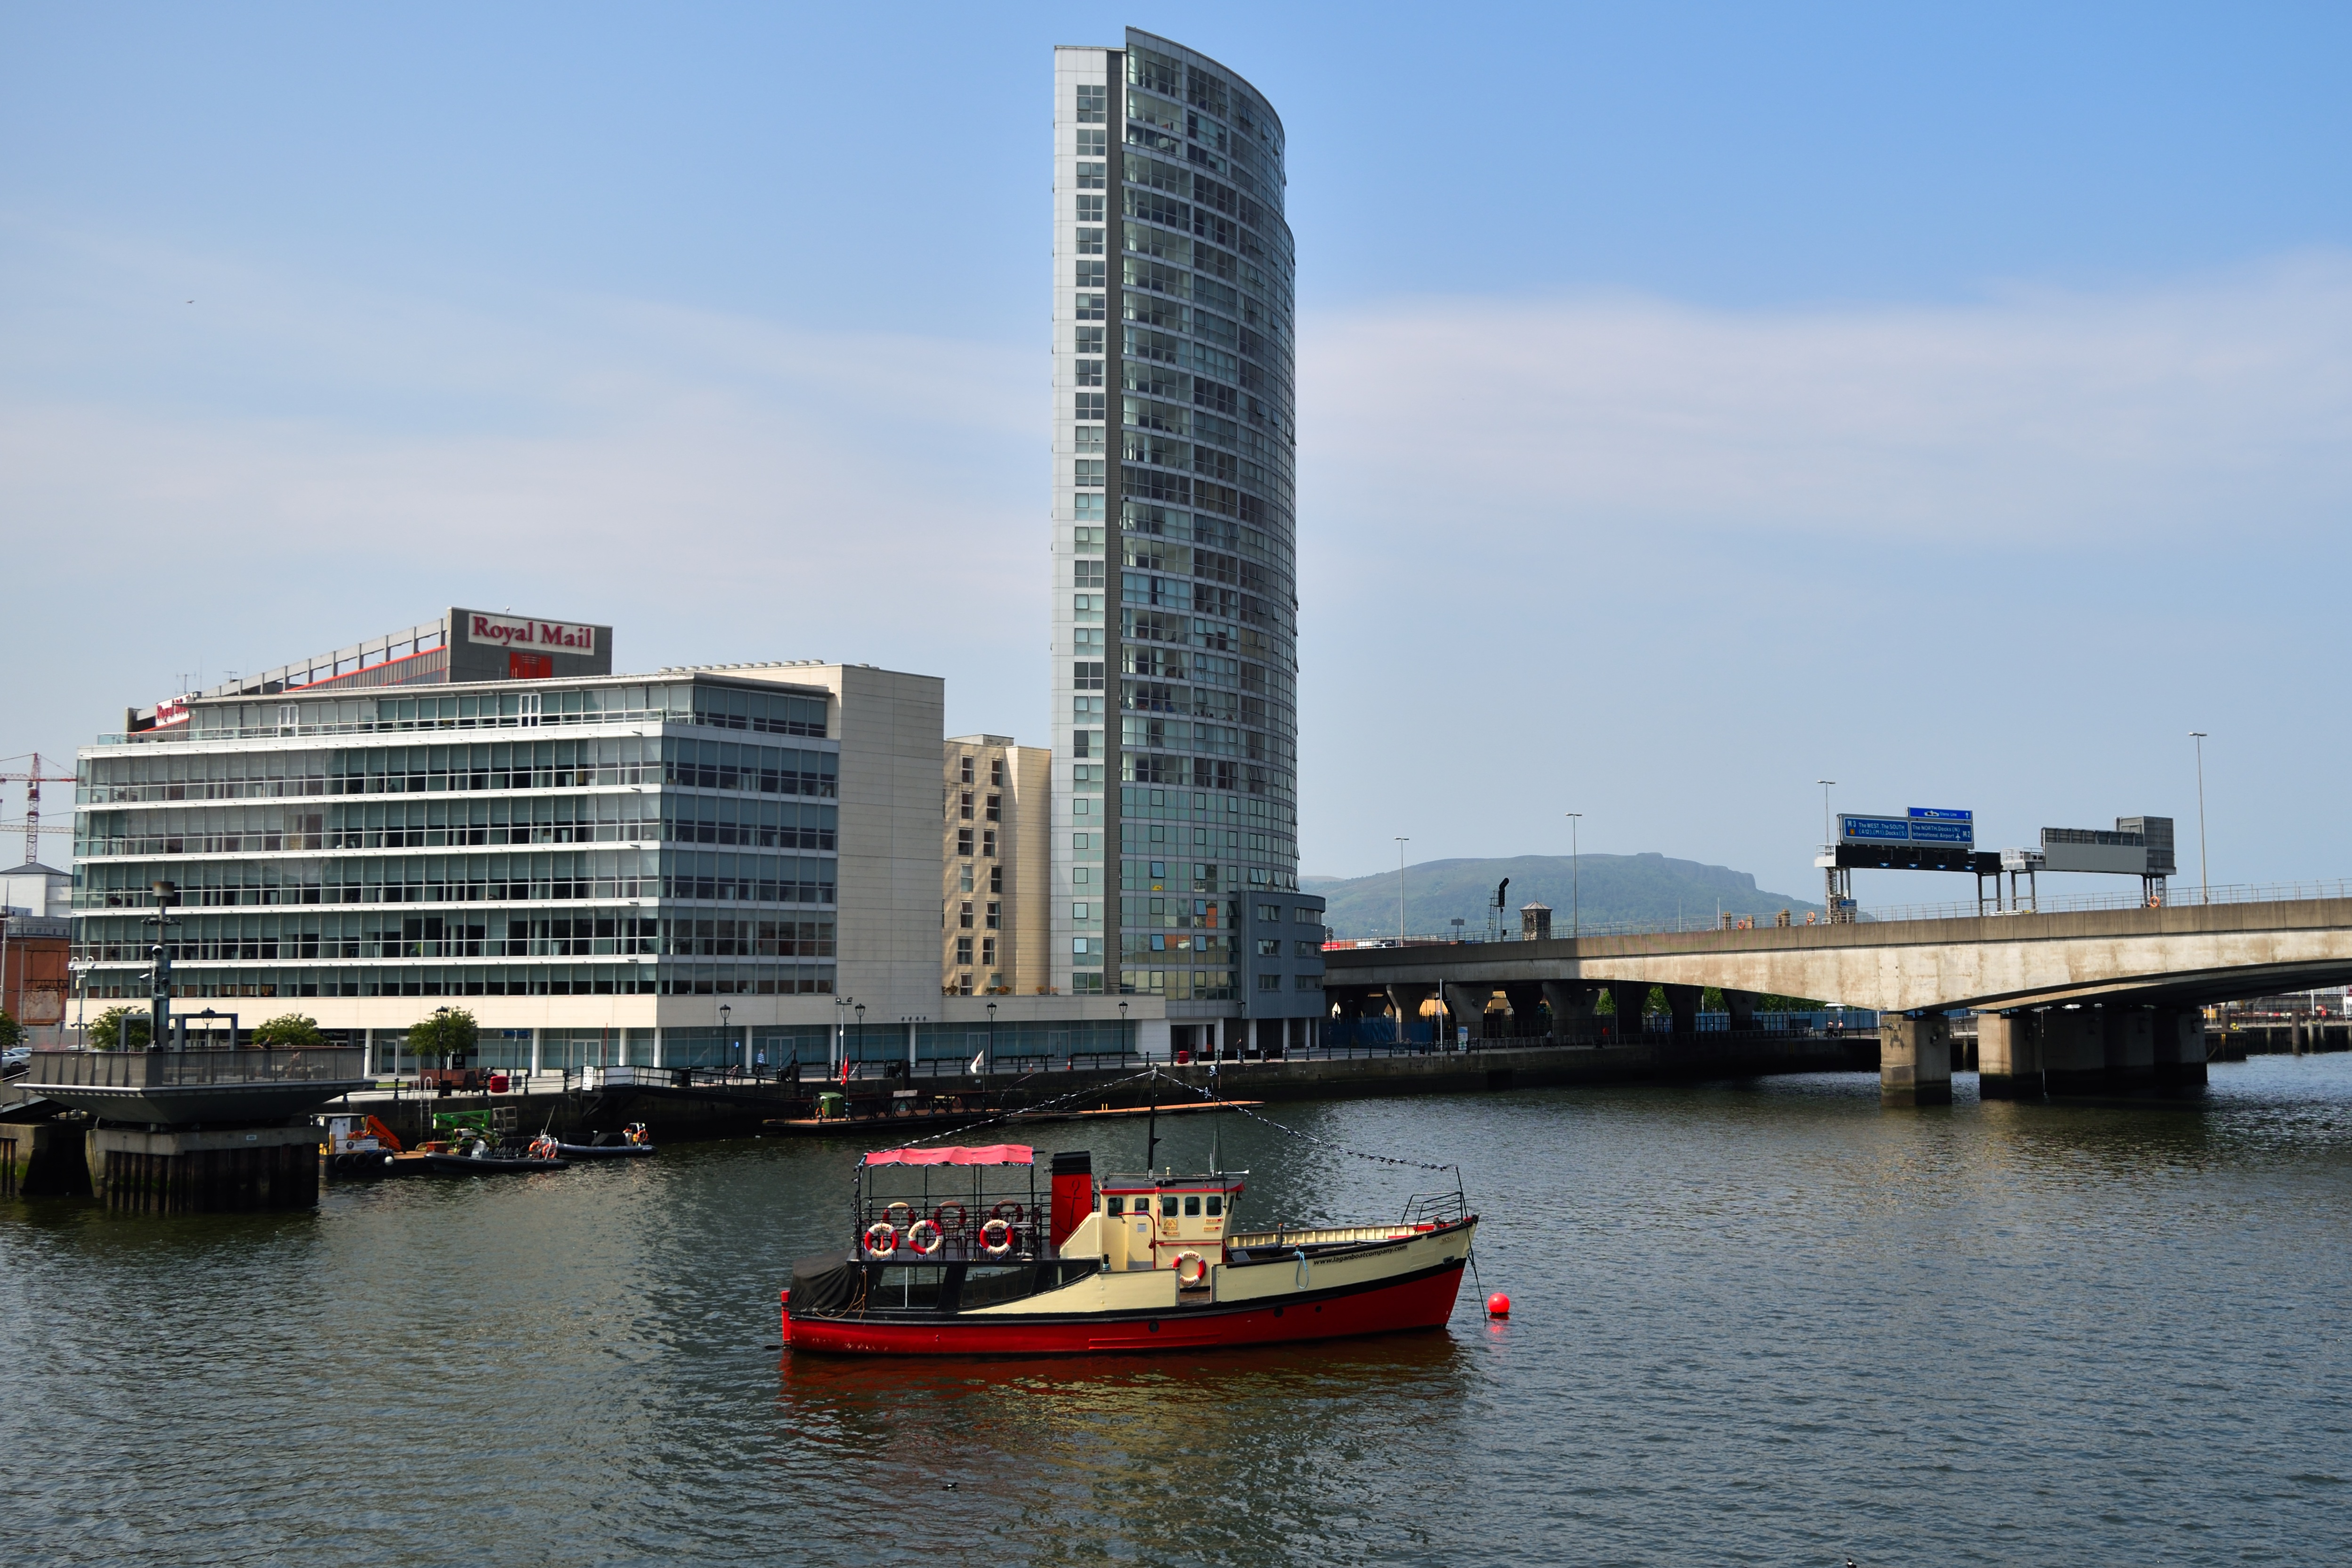
sea, dock, architecture, boat, skyline, city, skyscraper, river, cityscape, downtown, transport, reflection, vehicle, bay, harbor, tourism, waterway, tower block, ferry, belfast, watercraft, cutter, the skyscraper, passenger ship